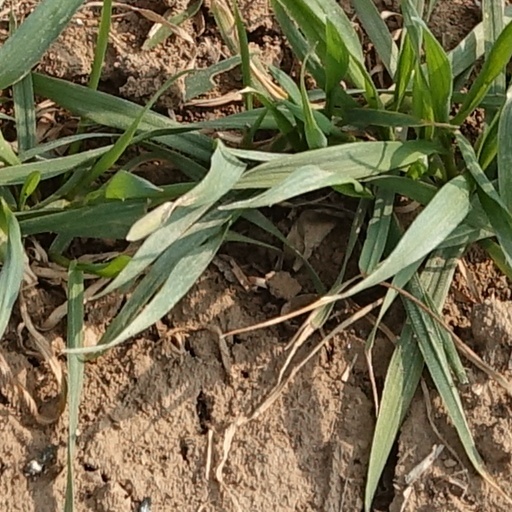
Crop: wheat